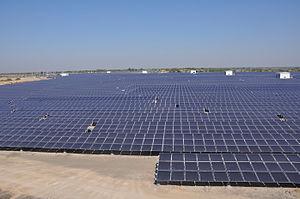
L'énergie solaire en Inde connait une croissance très rapide depuis le lancement de la Jawaharlal Nehru National Solar Mission lancée par le gouvernement en 2008 ; les années 2011 et 2012 ont été marquées par des taux de croissance à trois chiffres et la production du solaire photovoltaïque a encore progressé de 84 % en 2017.